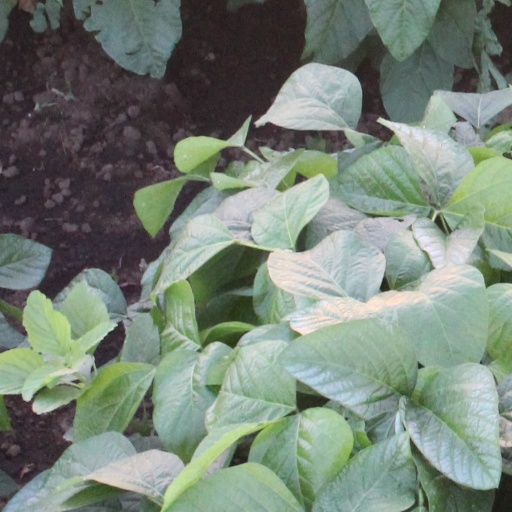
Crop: soybean